Tabasco

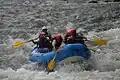
Rafting in Tenosique

Tabasco has salt water and fresh water fishing along its shoreline and in the many rivers and small lakes but they are not extensively exploited, providing less than two percent of Mexico's total fish production. Commercial species include oysters, mojarra, shrimp, sea bass, shark, lobster and gar. Most fishing fleets are located in Frontera, with others in Sanchez Magallanes, Chilitepec, and Dos Bocas. The state has natural resources such as mahogany, cedar and other tropical hardwoods.